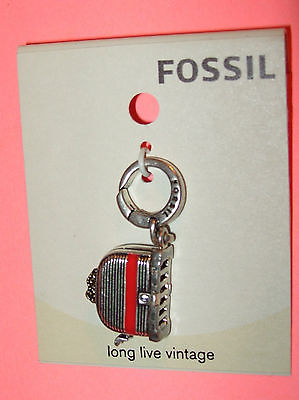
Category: toaster